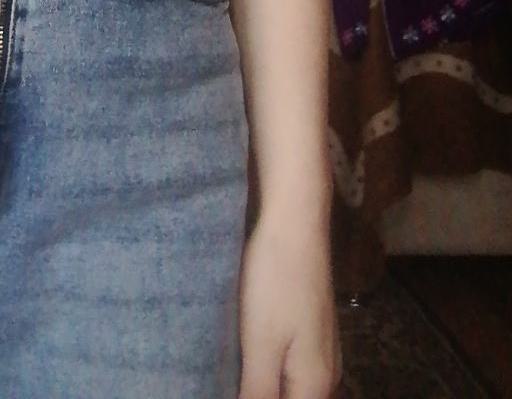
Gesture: no_gesture